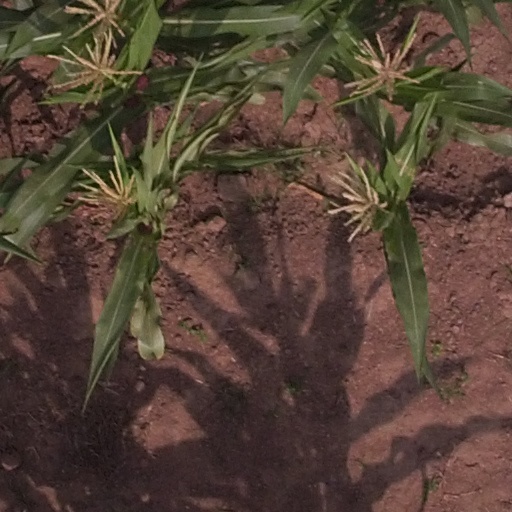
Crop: maize; corn